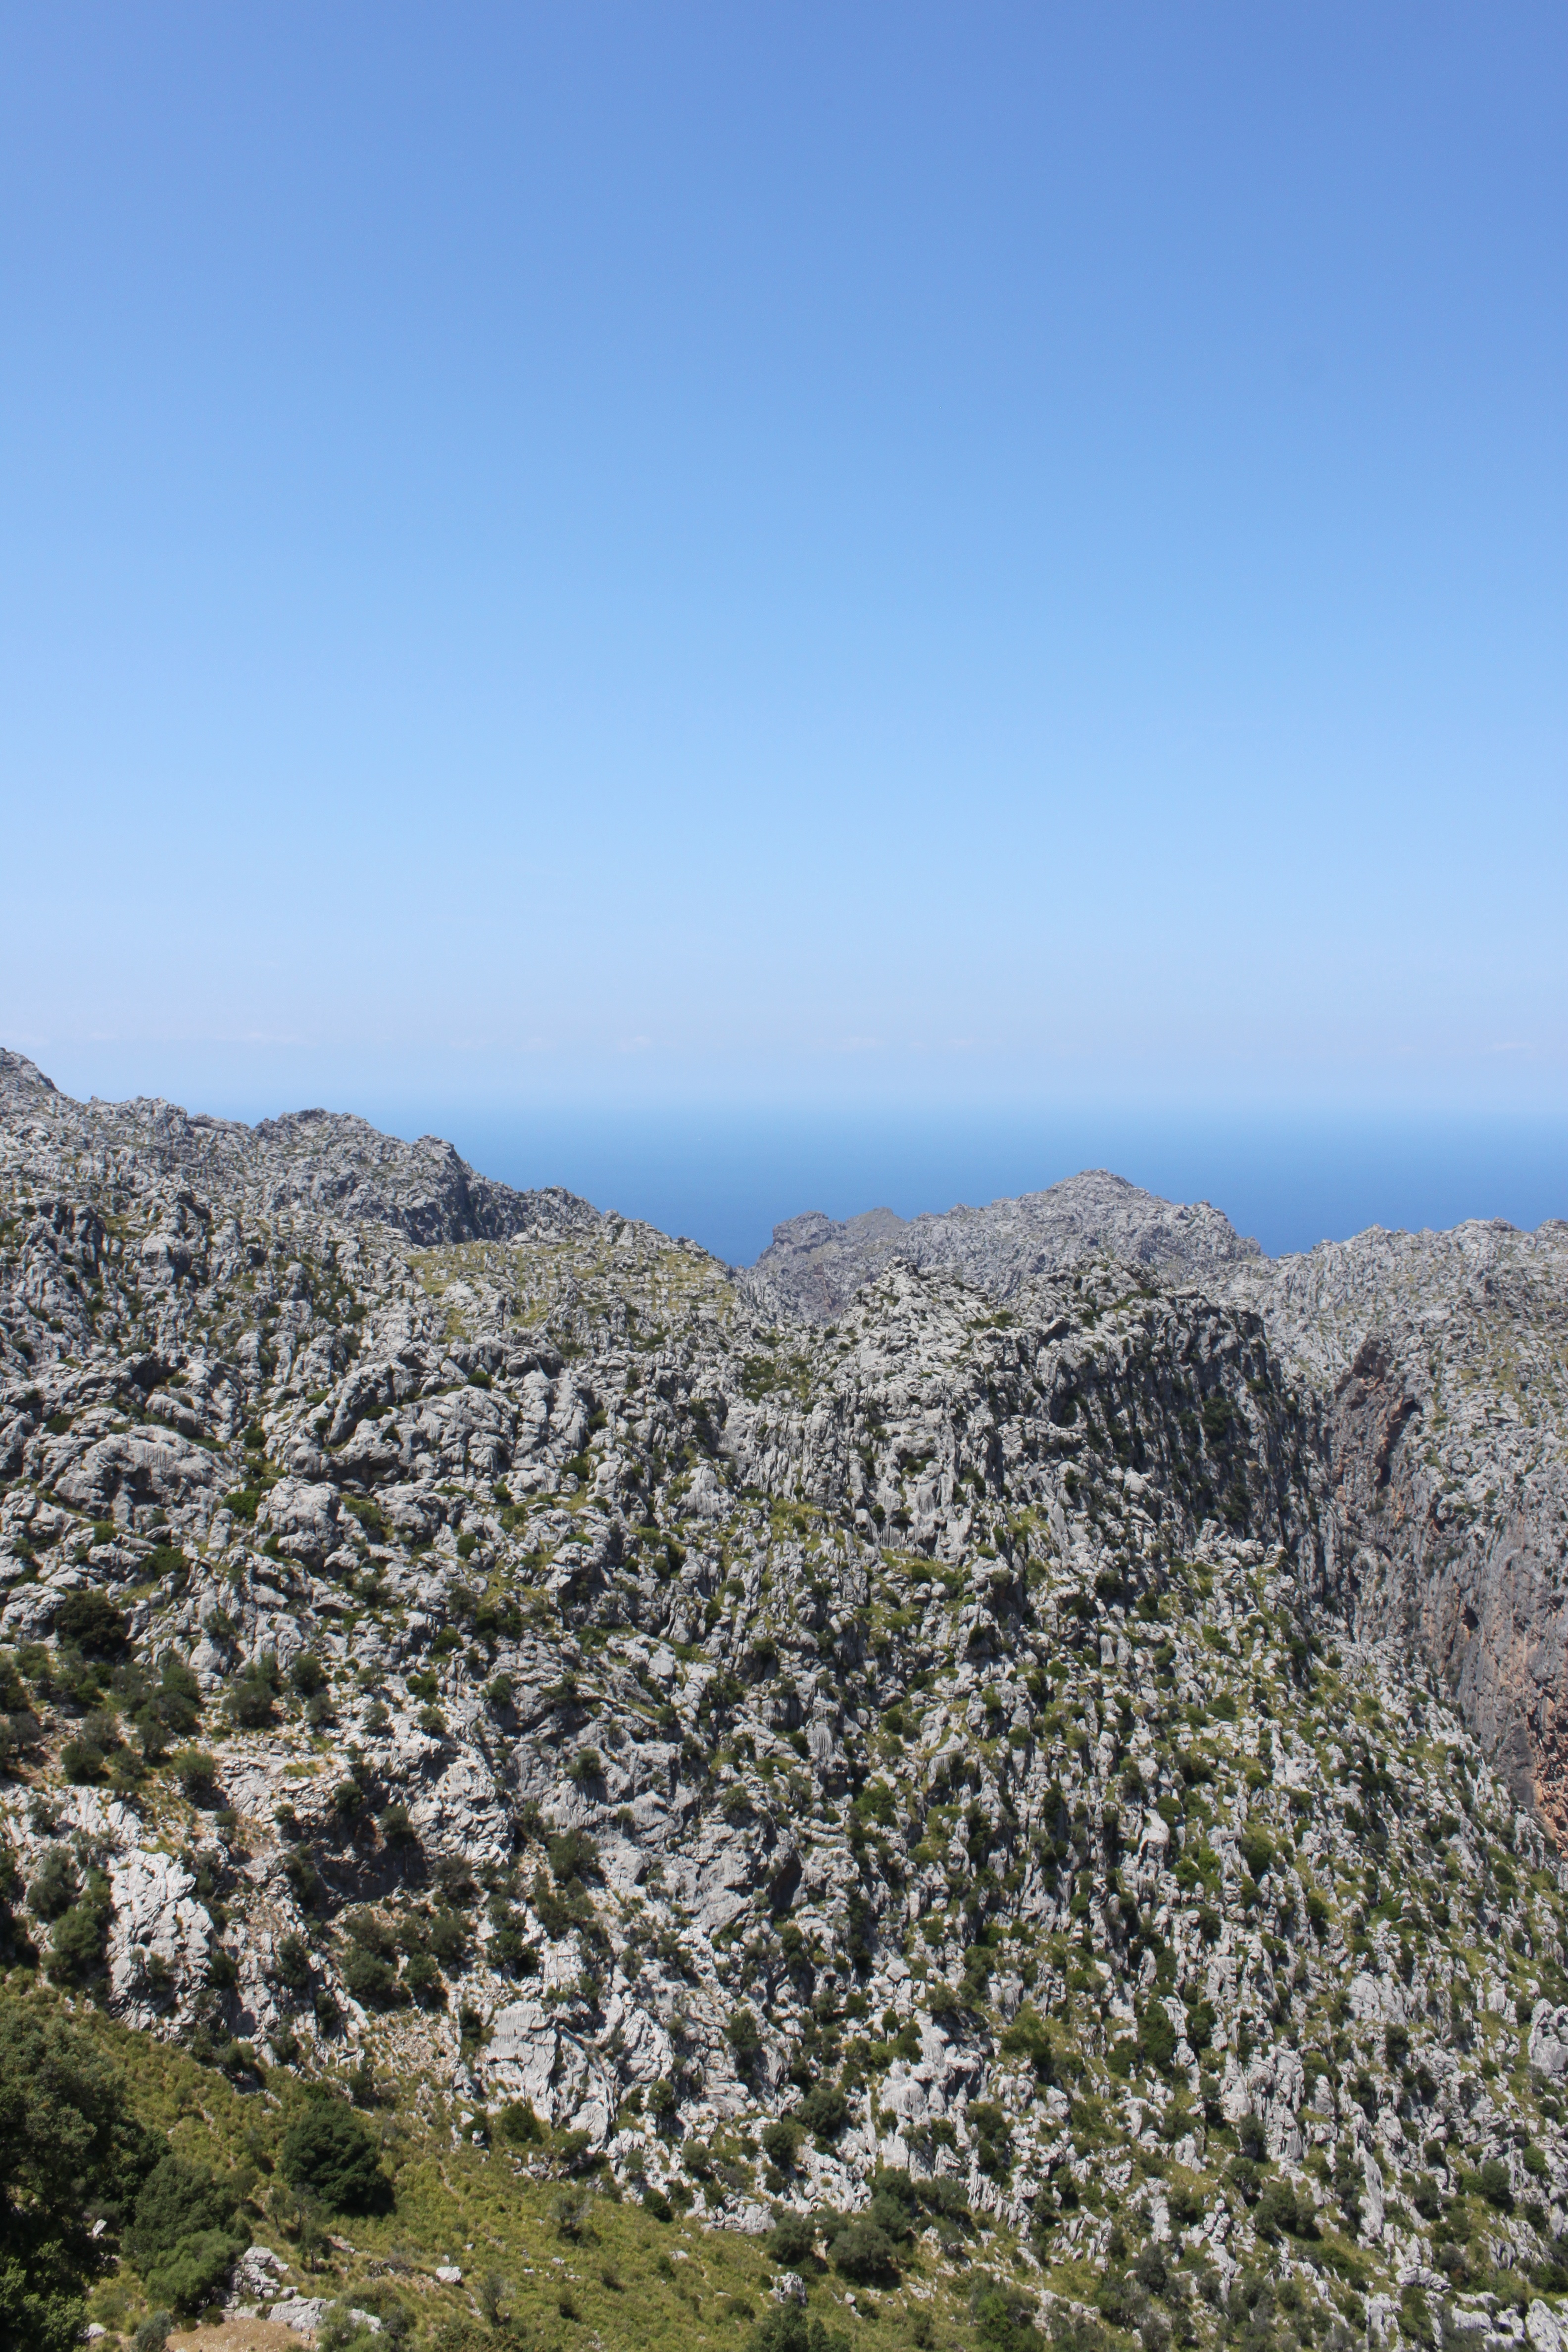
landscape, nature, rock, wilderness, walking, mountain, sky, trail, hill, flower, adventure, valley, mountain range, cliff, ridge, summit, geology, plateau, ecosystem, landform, update, geographical feature, mountainous landforms